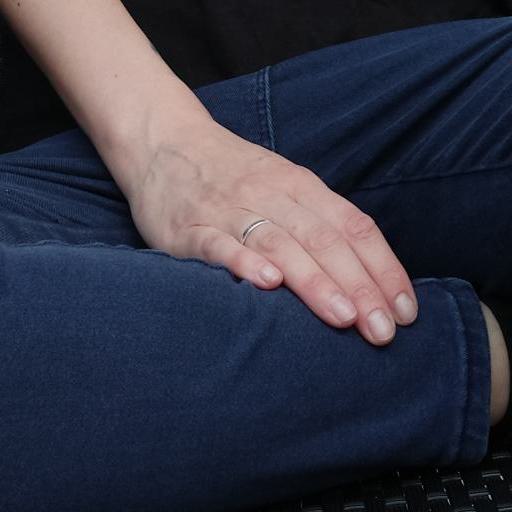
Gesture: no_gesture